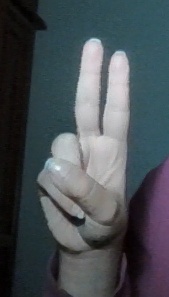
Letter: taa